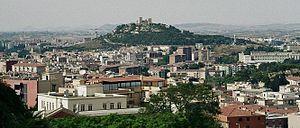
Le castello di San Michele est un bâtiment fortifié datant de la période du Judicat de Cagliari, qui se dresse sur la colline homonyme de Cagliari.